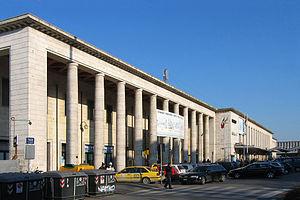
Centostazioni S.p.A. est une société du groupe FS Chemins de fer italiens créée pour réhabiliter, valoriser et gérer 103 gares ferroviaires italiennes du réseau RFI S.p.A..